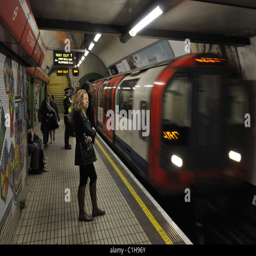
a general view of a train arriving at station